Huabeisaurus

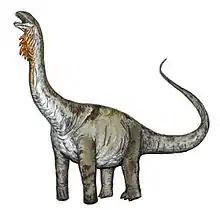
Restoration

The Late Cretaceous titanosauriform sauropod "Huabeisaurus" is known from teeth and much of the postcranial skeleton. Its completeness makes it an important taxon for integrating and interpreting anatomical observations from more fragmentary Cretaceous East Asian sauropods and for understanding titanosauriform evolution in general.